Spiral (railway)

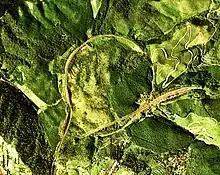
Okoba spiral and zig zag in Hisatsu Line, Japan

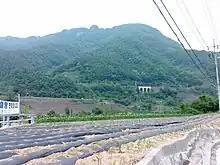
Geumdae 2nd Tunnel in Jungang Line, South Korea

There are three spirals on the gauge railway line from Kenya to Uganda. This railway has been superseded by the Mombasa–Nairobi Standard Gauge Railway, which has removed the need for spirals by constructing tunnels and bridges.